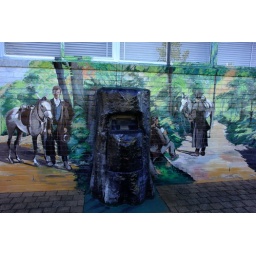
Thiso ne on the wall of the post office integrates the Post box in the style of a tree stump --